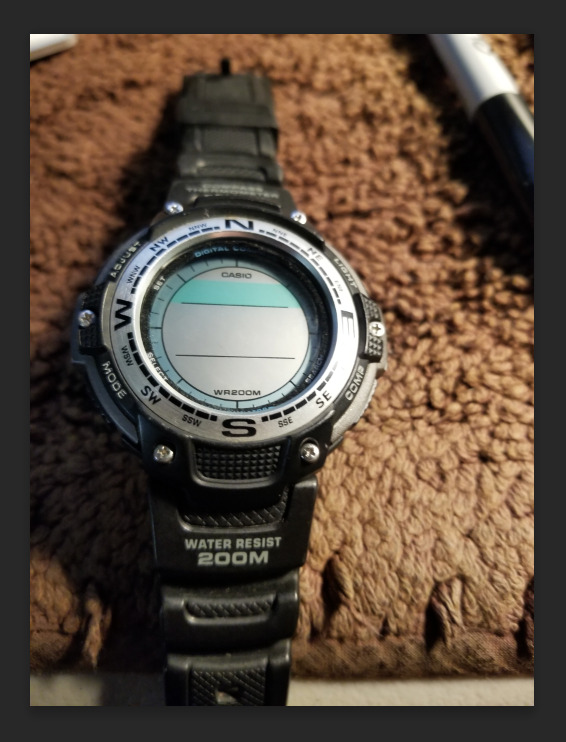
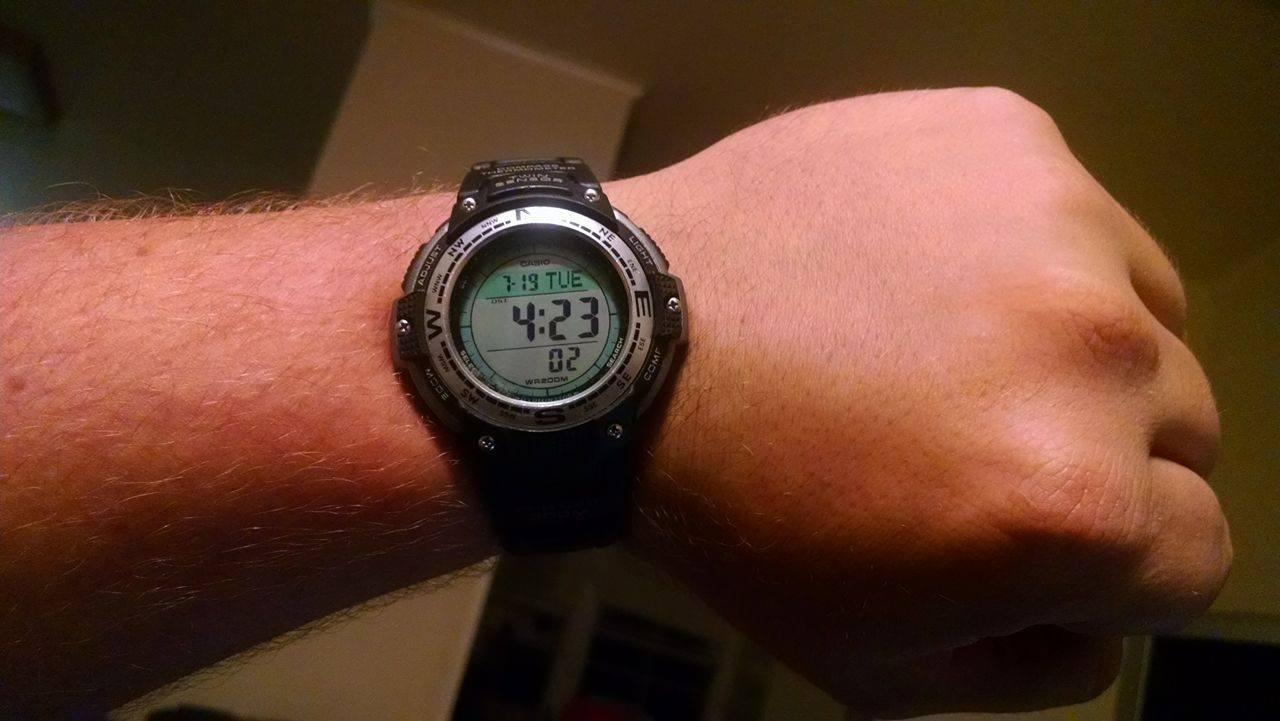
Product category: accessories_watch
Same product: yes